Our Lady of the New Advent

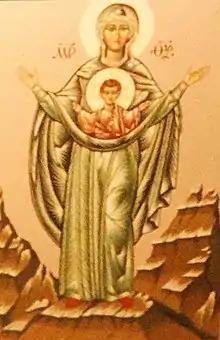
The icon of Our Lady of the New Advent in 1993

Our Lady of the New Advent is an icon of Mary associated with the Roman Catholic Archdiocese of Denver. It was written by Fr. William McNichols, SJ. The icon was presented to Pope John Paul II by Cardinal Francis Stafford on the occasion of the World Youth Day held in Denver, in 1993. The icon is based on the Mirozh icon and the hymn O Virgo Splendens. The memorial of Mary under this title is celebrated on 16 December in the Archdiocese of Denver.